O.k. (film)

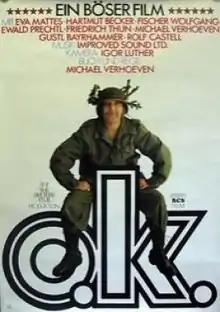
Film poster

o.k., sometimes spelled O.K., is a 1970 West German anti-war film written and directed by Michael Verhoeven. It was chosen as West Germany's official submission to the 43rd Academy Awards for Best Foreign Language Film, but did not receive a nomination. The film was also entered into the 20th Berlin International Film Festival. However, the competition was cancelled and no prizes were awarded, over controversy surrounding the film.